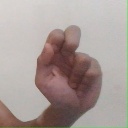
अक्षर: ढ